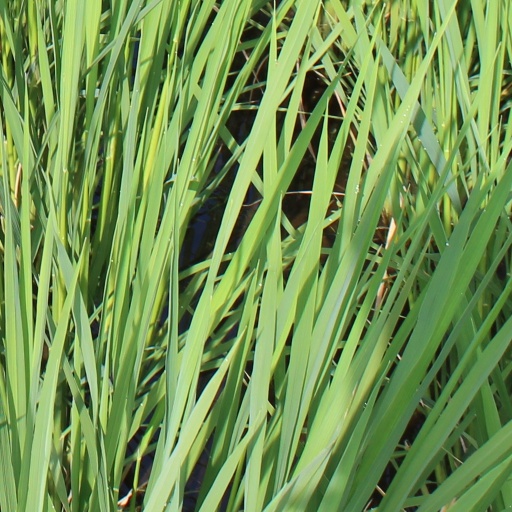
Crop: rice